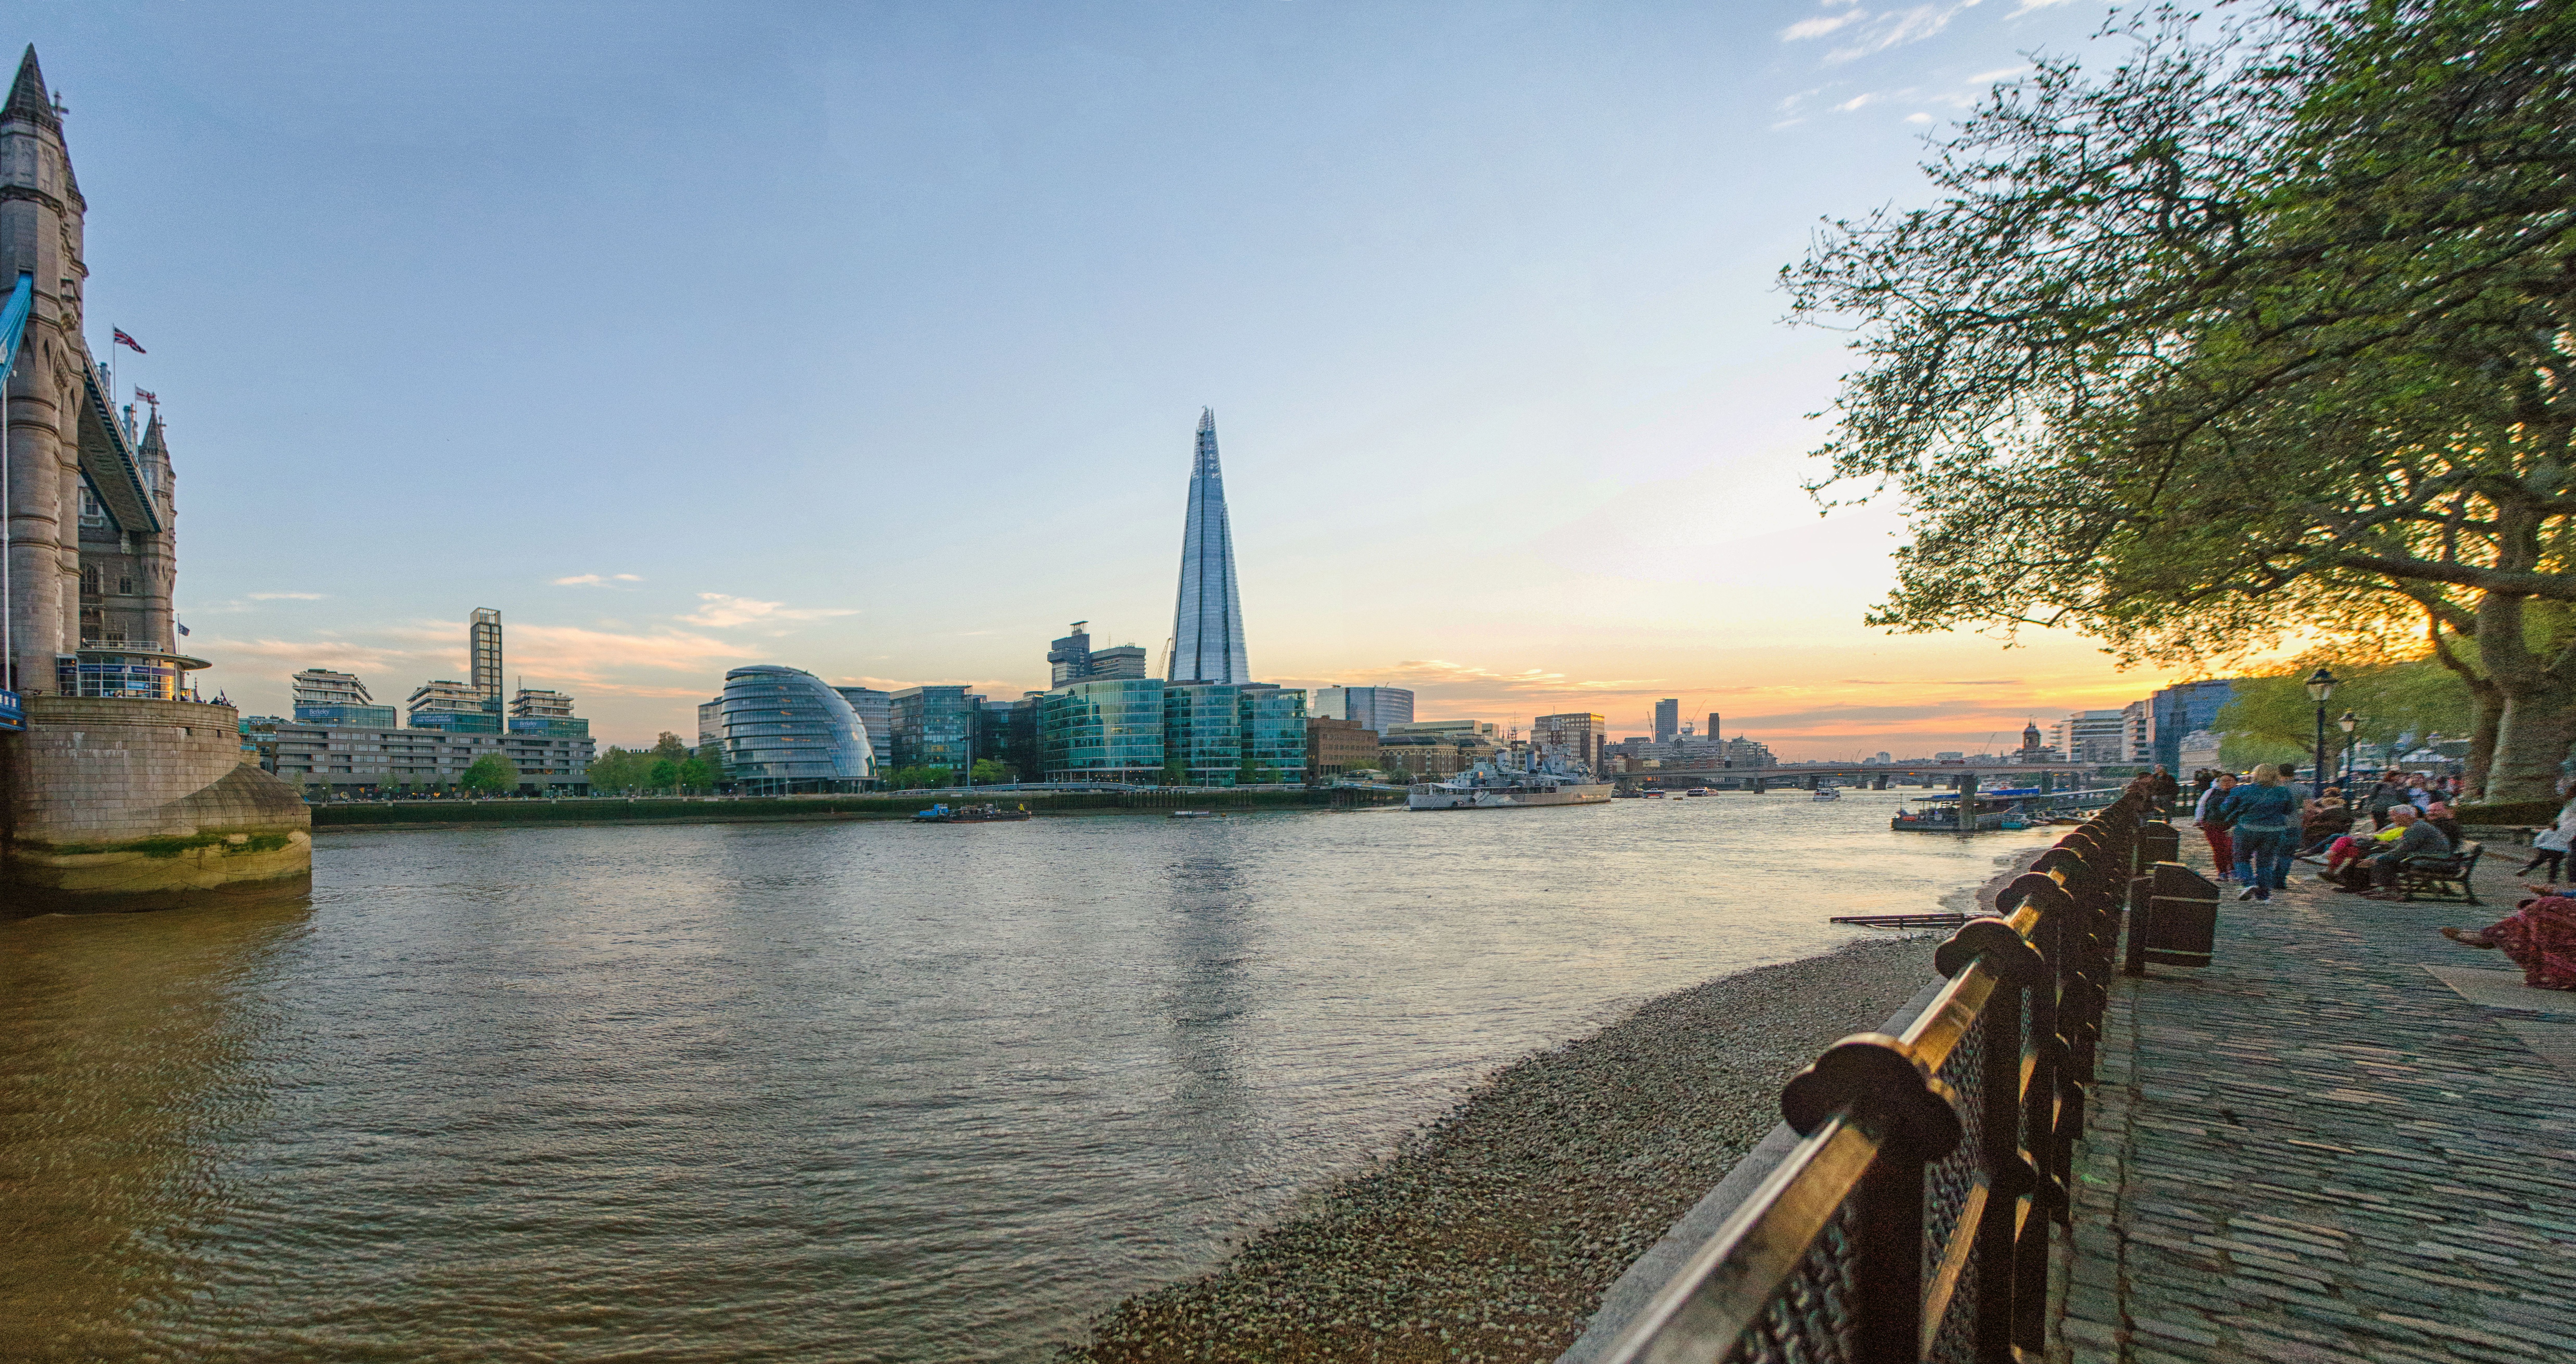
sea, water, bridge, skyline, morning, town, city, river, canal, cityscape, vacation, evening, vehicle, landmark, tourism, waterway, tours, human settlement